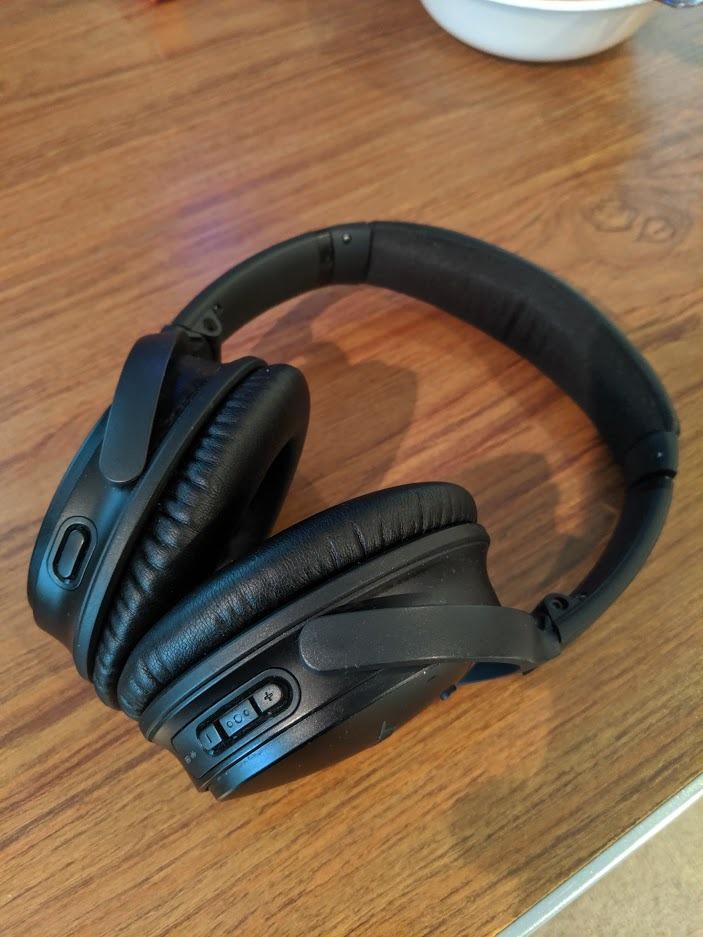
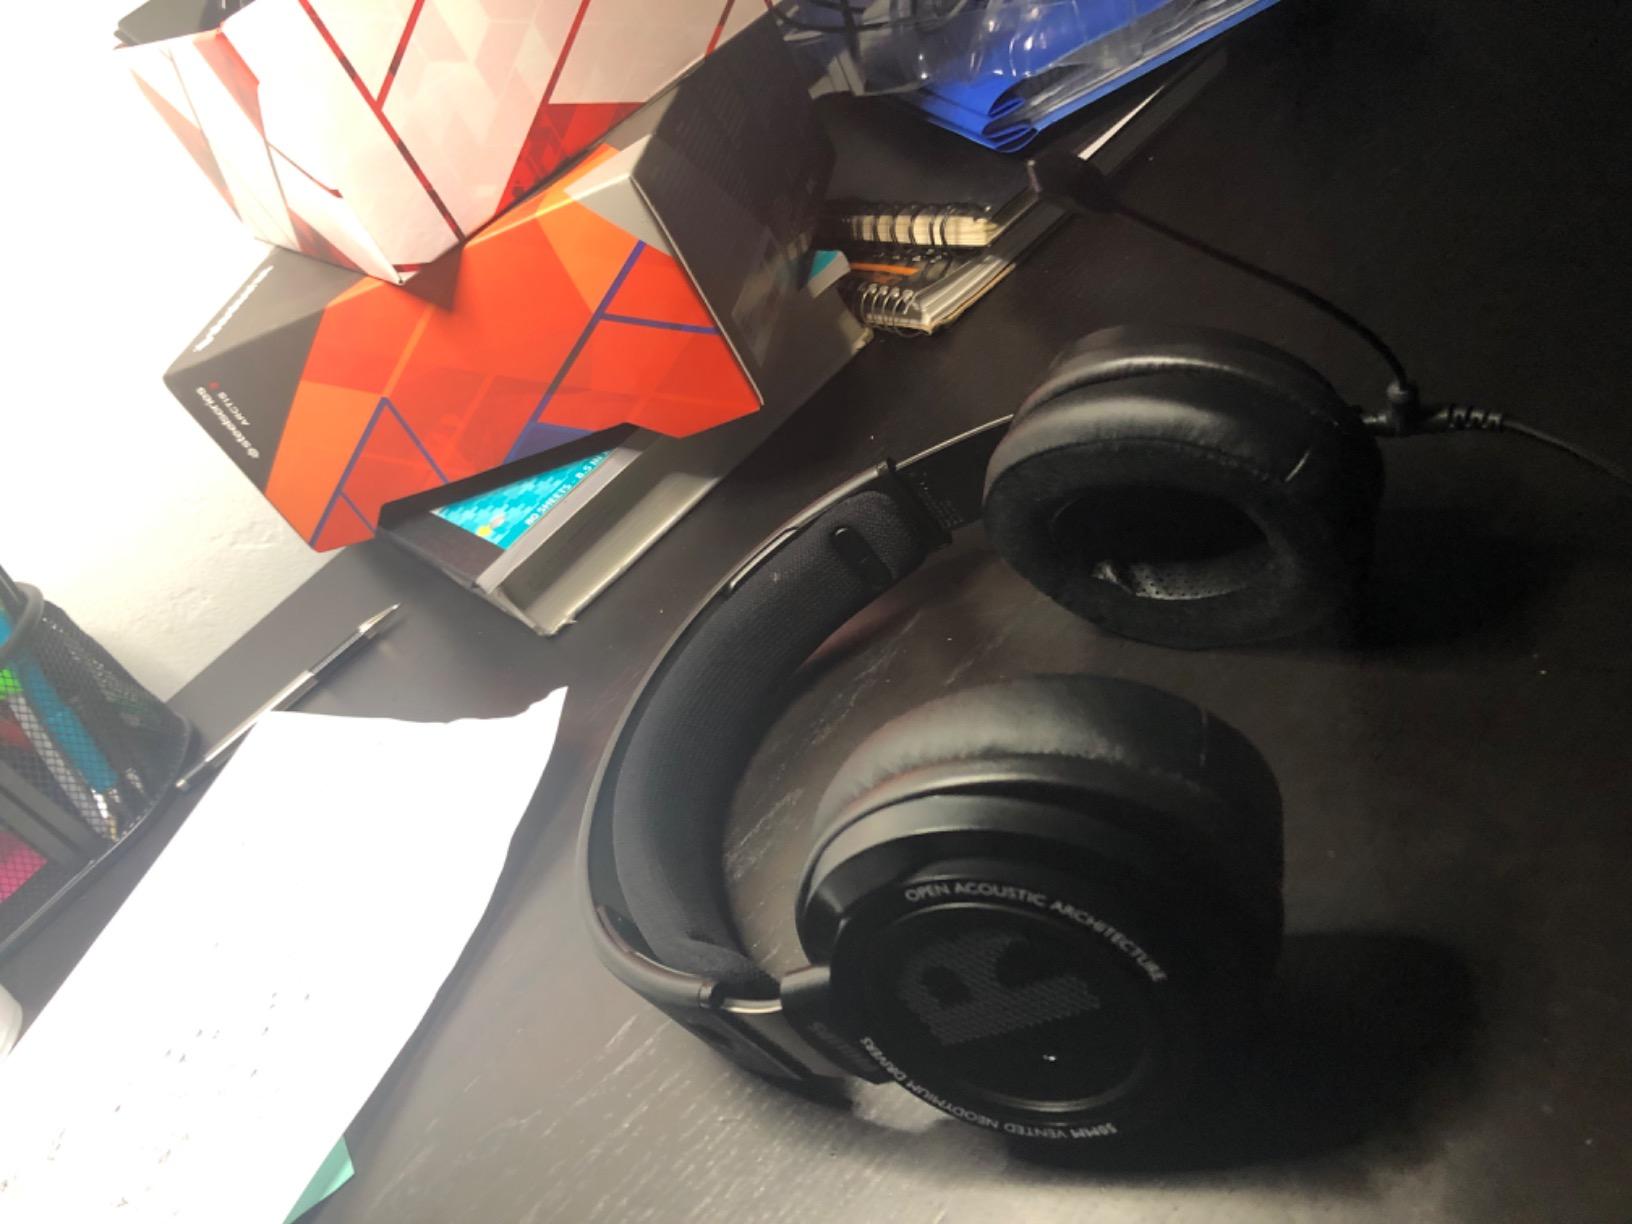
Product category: headphones
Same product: no